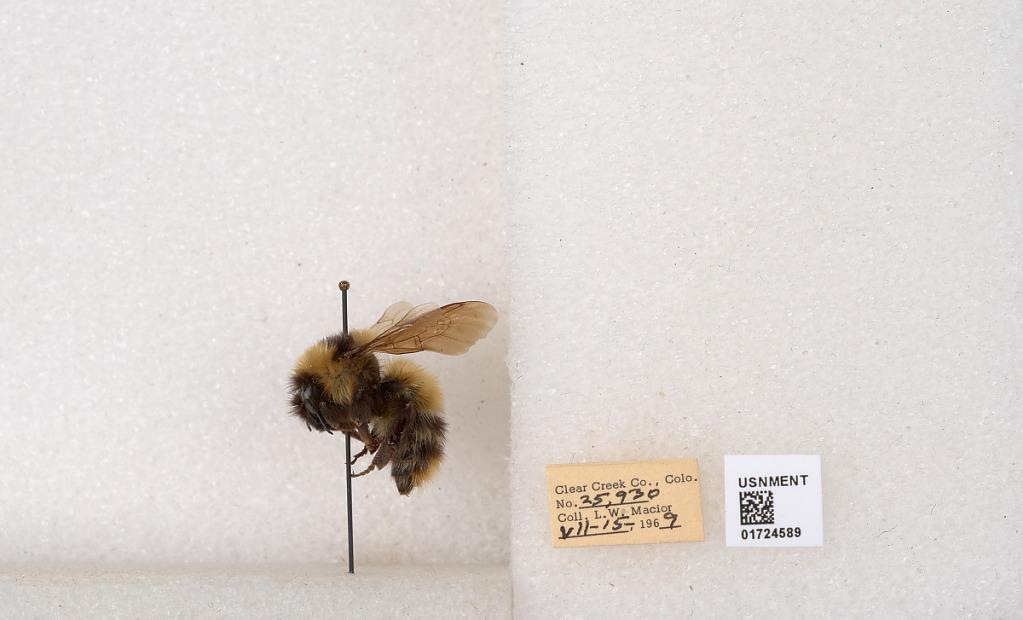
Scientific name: Bombus kirbyellus
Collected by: L. Macior
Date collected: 1969-7-15
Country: United States
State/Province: Colorado
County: Clear Creek
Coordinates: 39.6891, -105.644